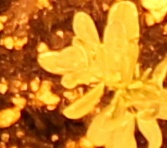
Label: Lentil